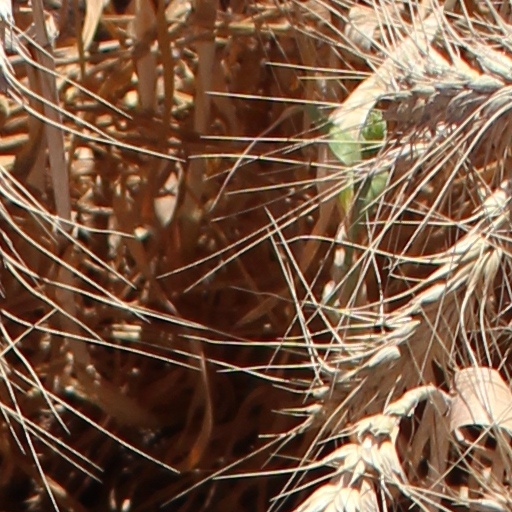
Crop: wheat